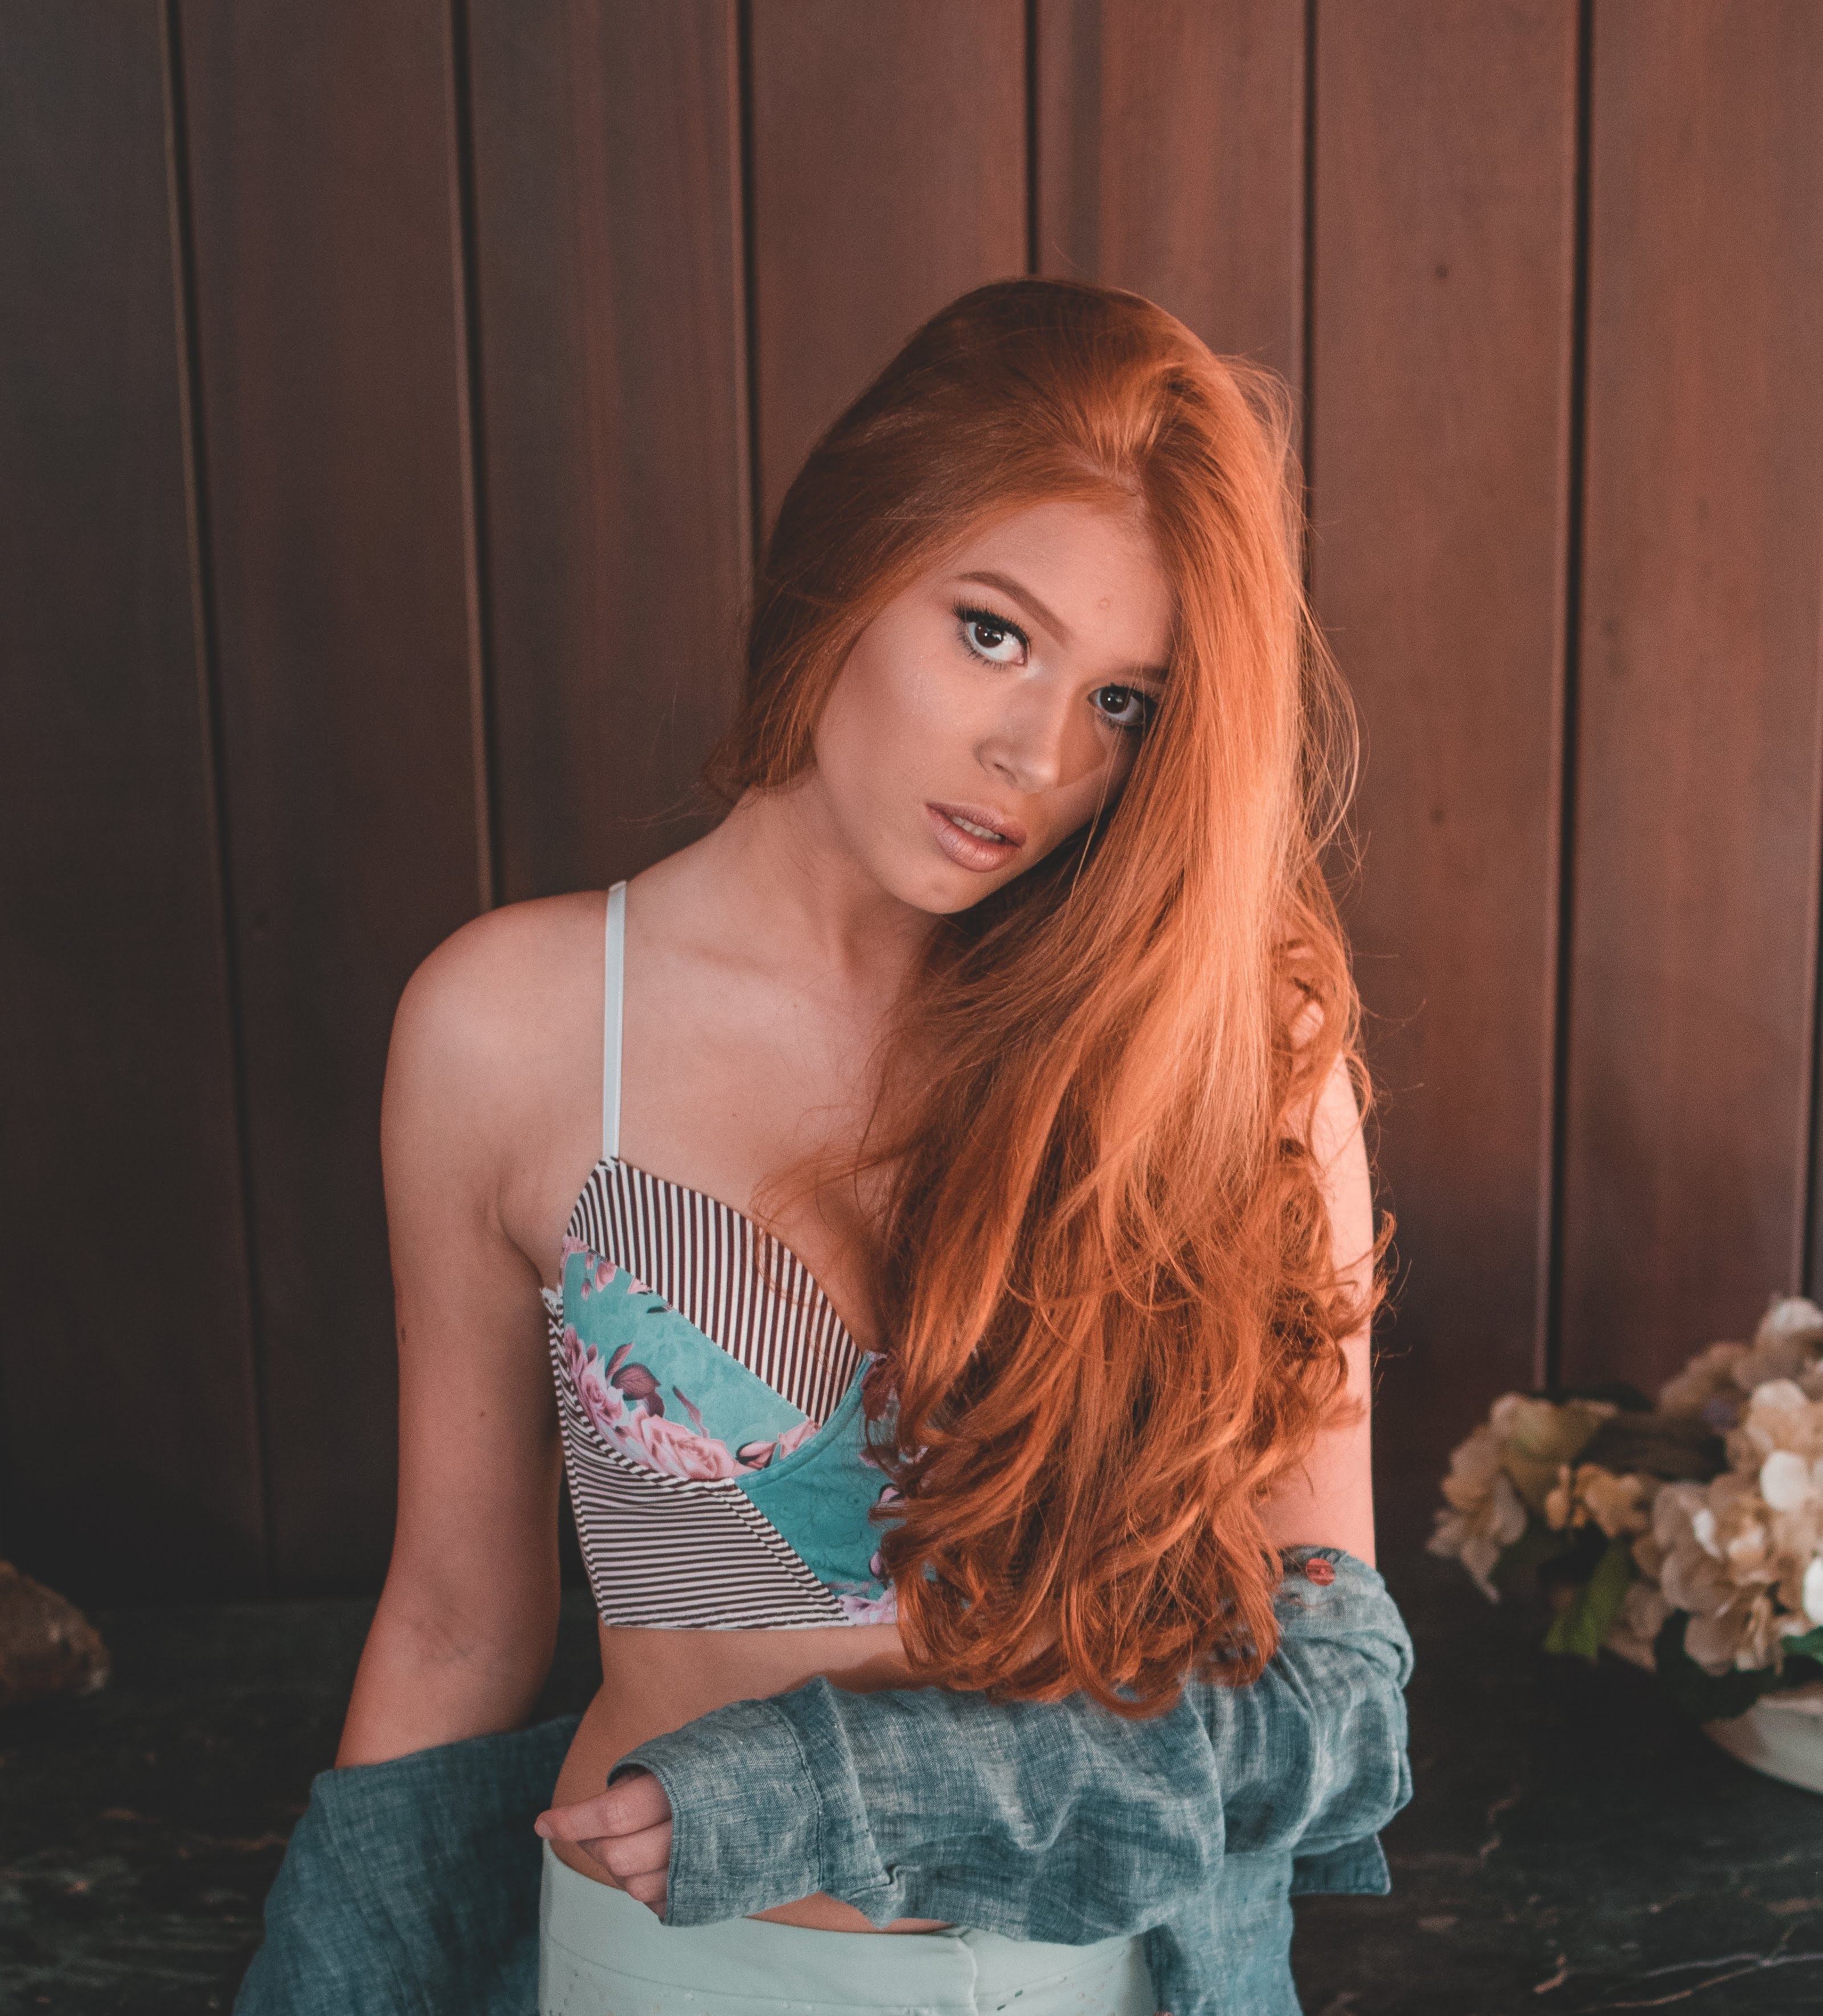
hair, face, beauty, long hair, hairstyle, brown hair, photo shoot, blond, model, fashion, shoulder, hair coloring, eye, photography, muscle, smile, layered hair